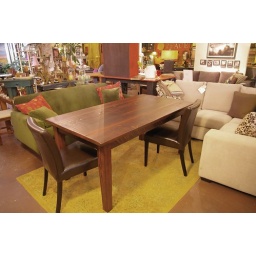
Portlandia table in brown stain